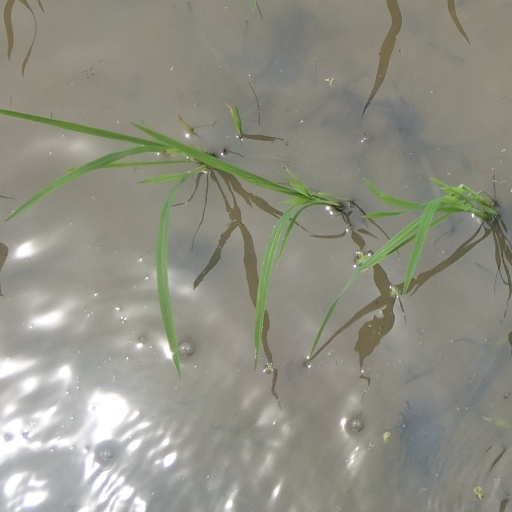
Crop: rice